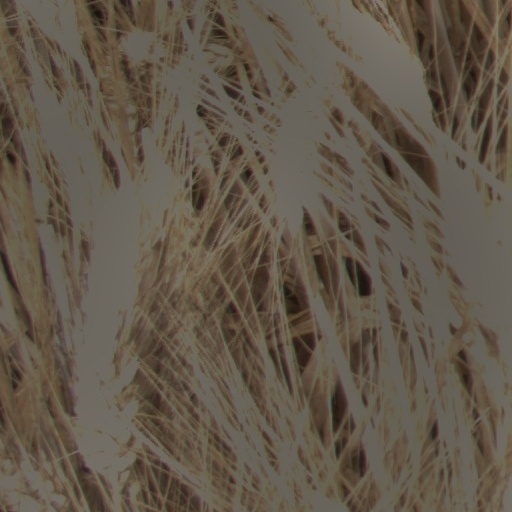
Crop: wheat